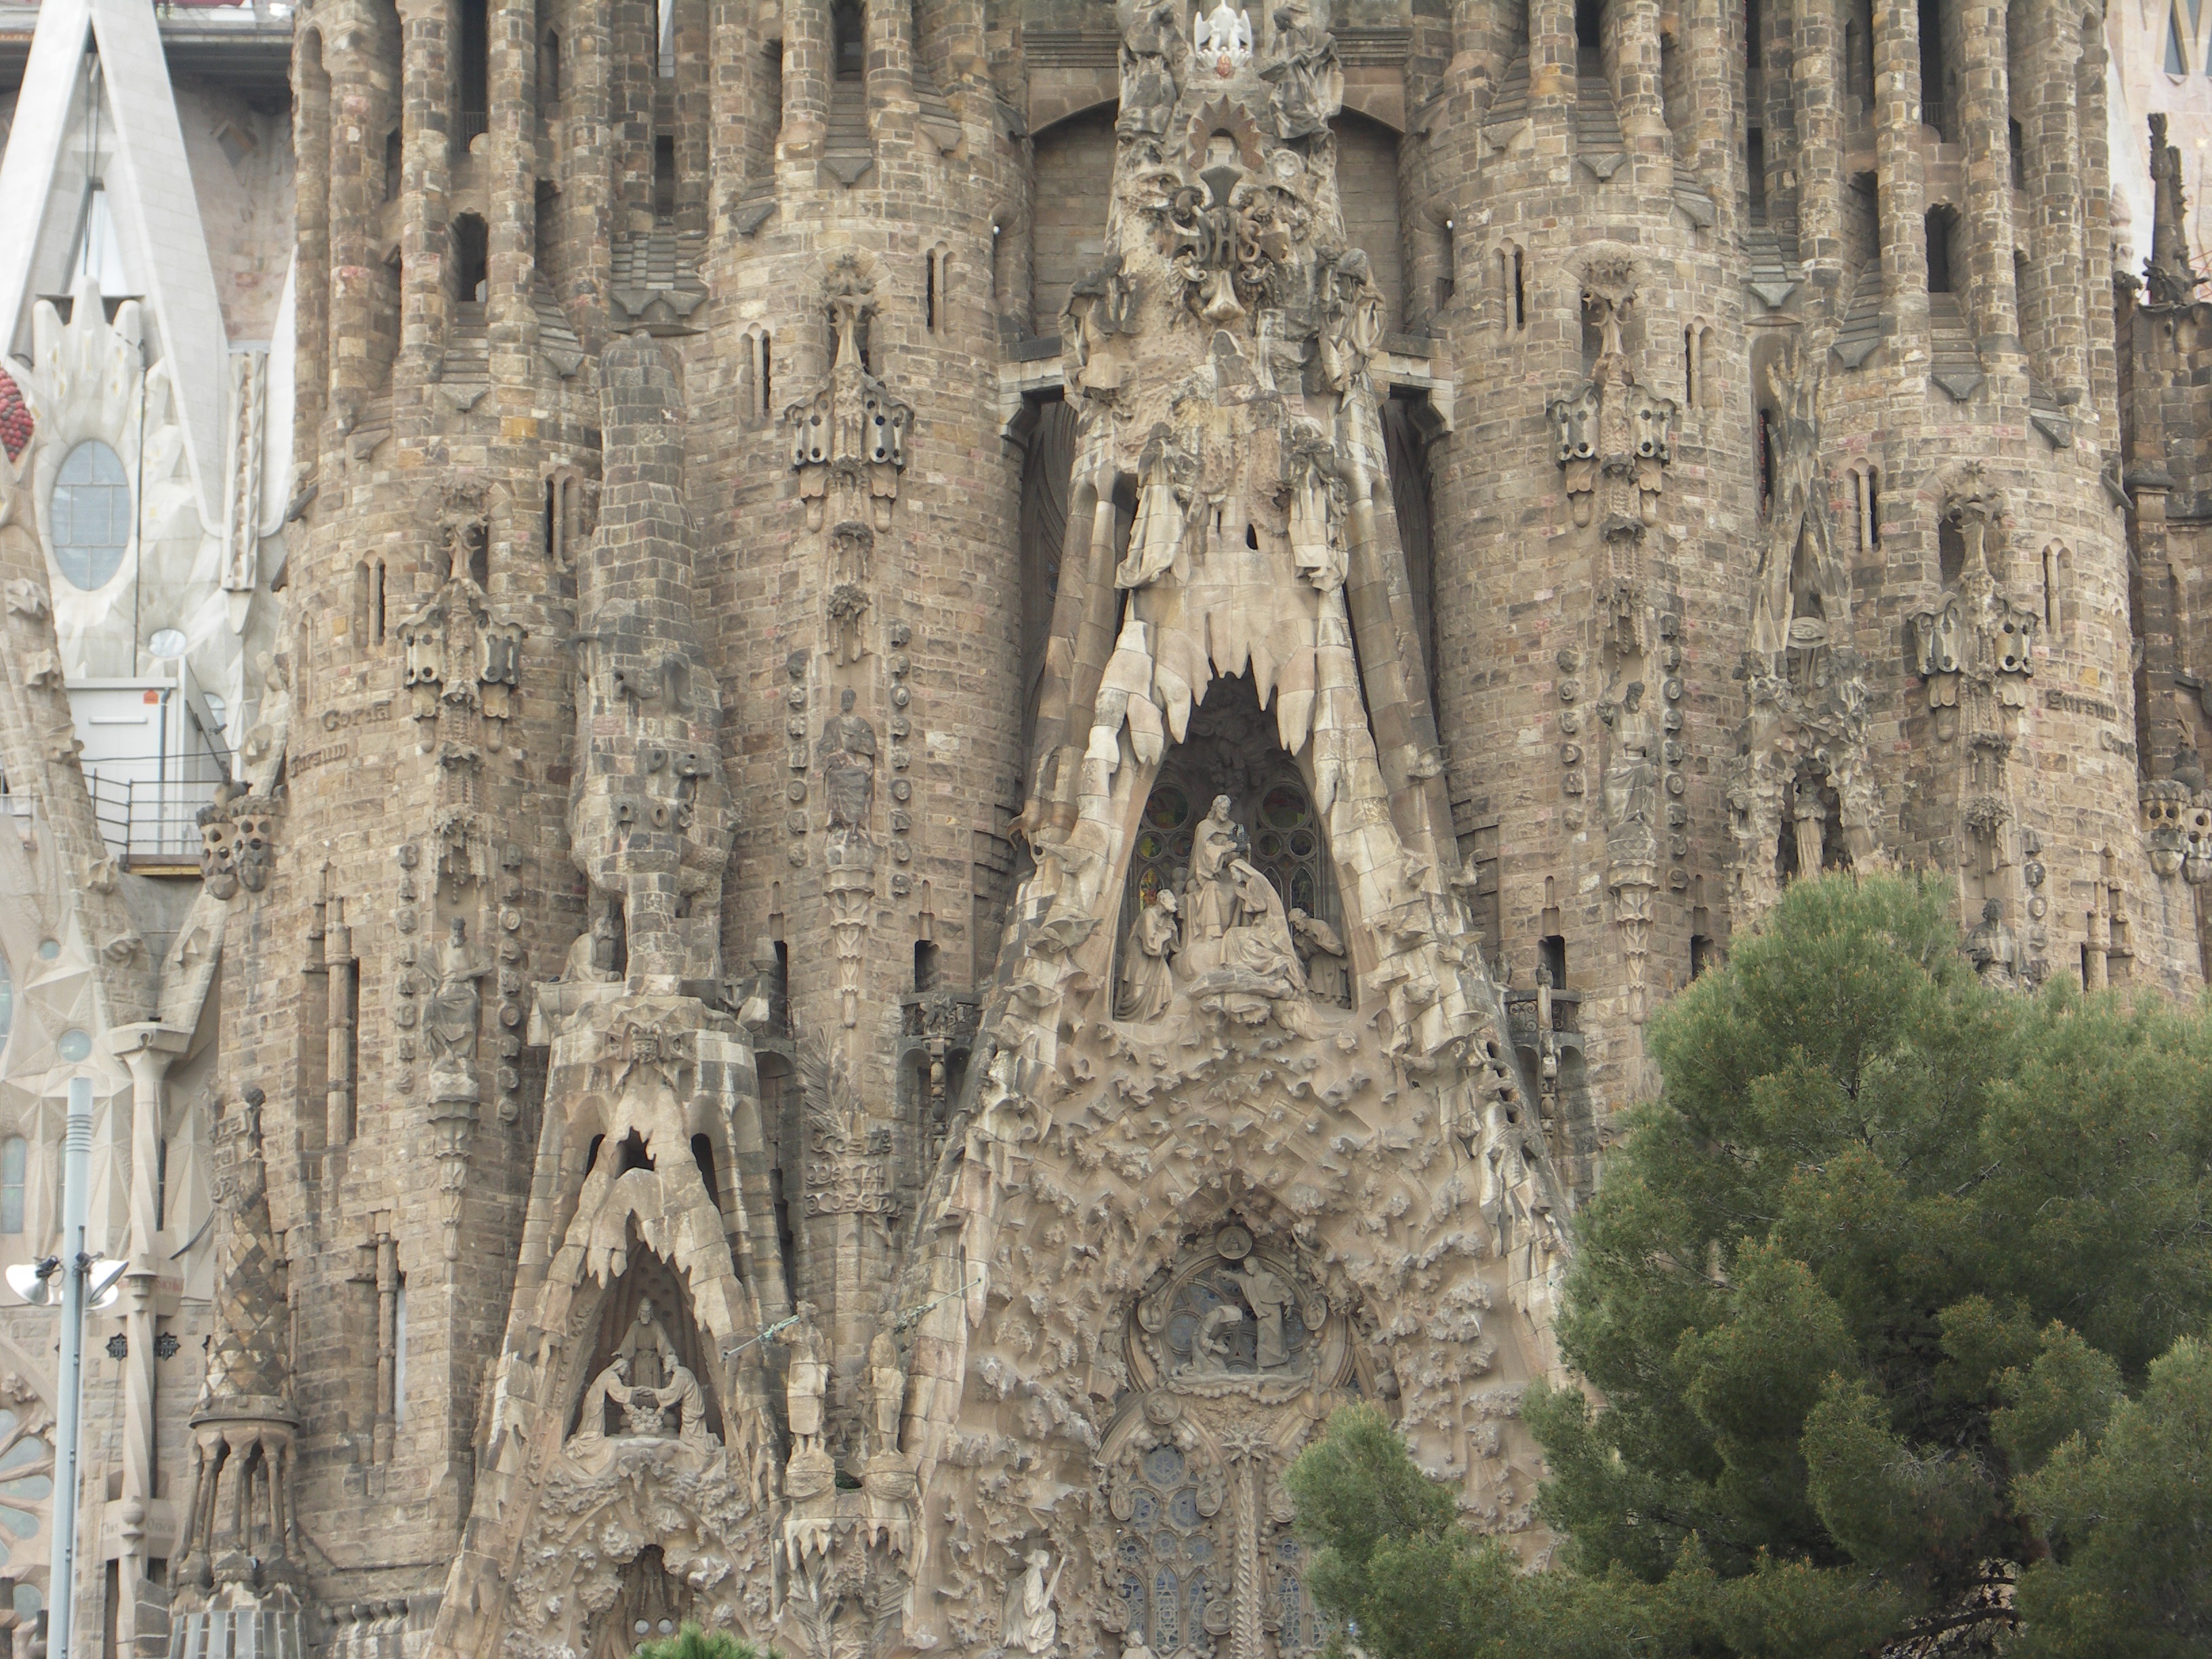
building, formation, cathedral, barcelona, place of worship, family, temple, ruins, monastery, gaudi, abbey, sacred, gothic architecture, sagrada familia, historic site, mounument, famous church